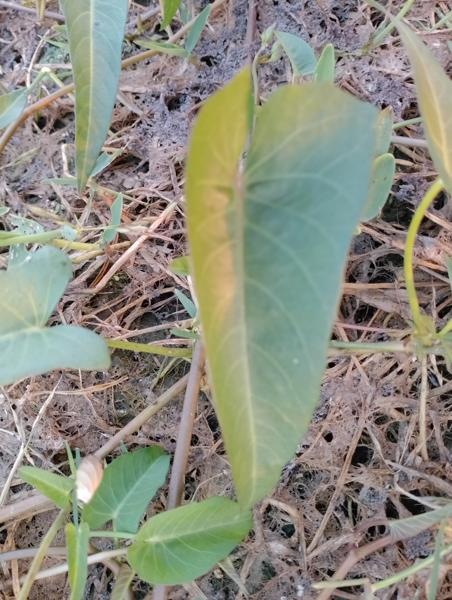
Weed species: Ipomoea aquatic